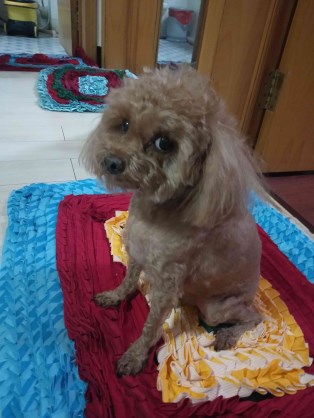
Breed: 7449-n000128-teddy